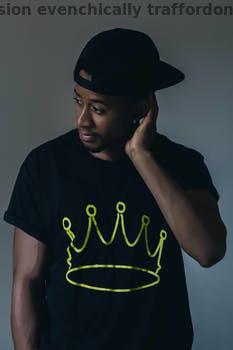
Label: Watermark